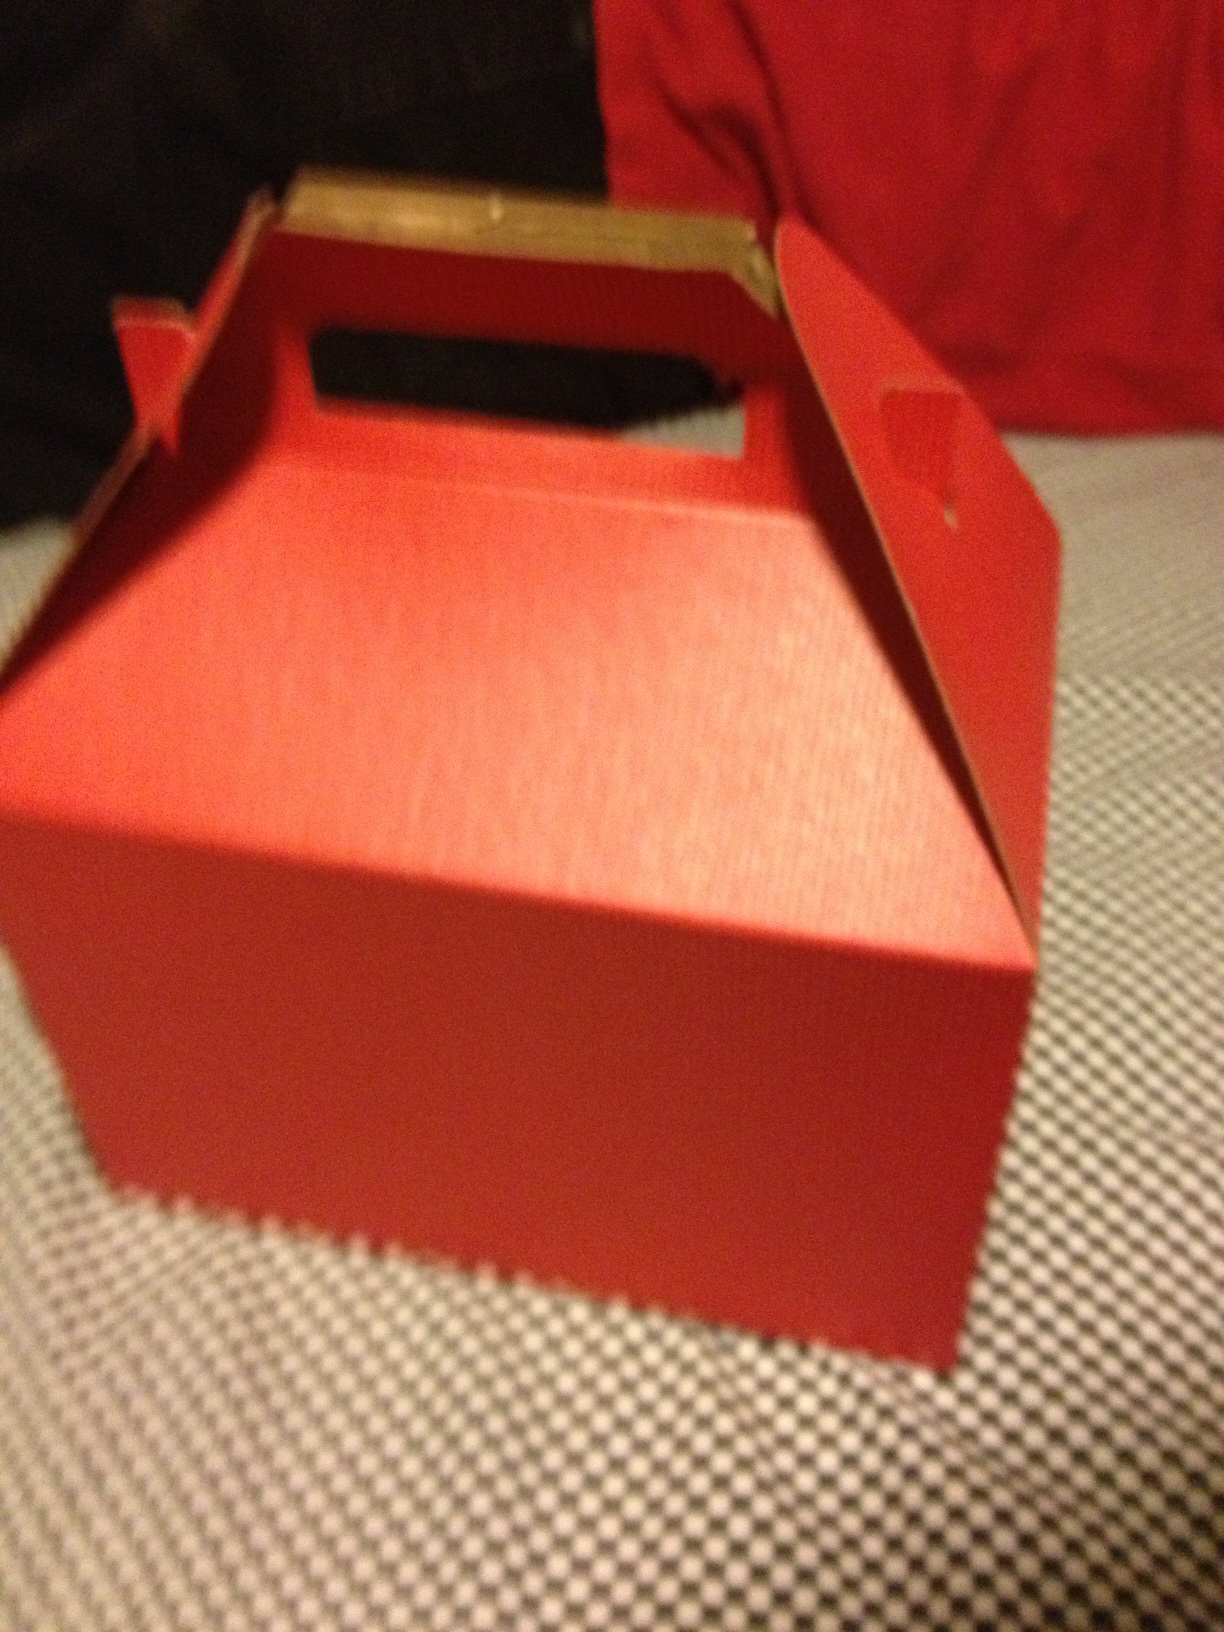Question: Does this box have any decorations on it?
Answer: no